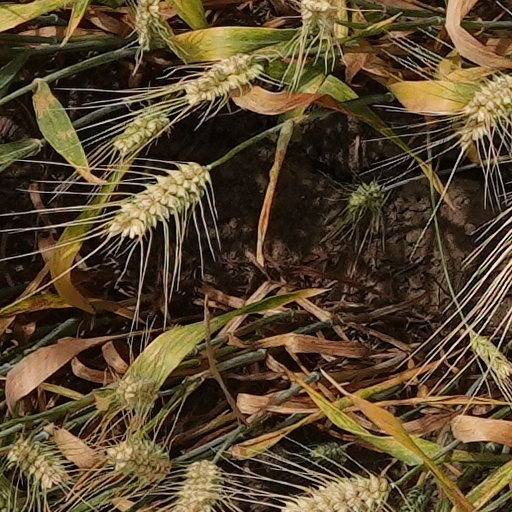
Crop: wheat